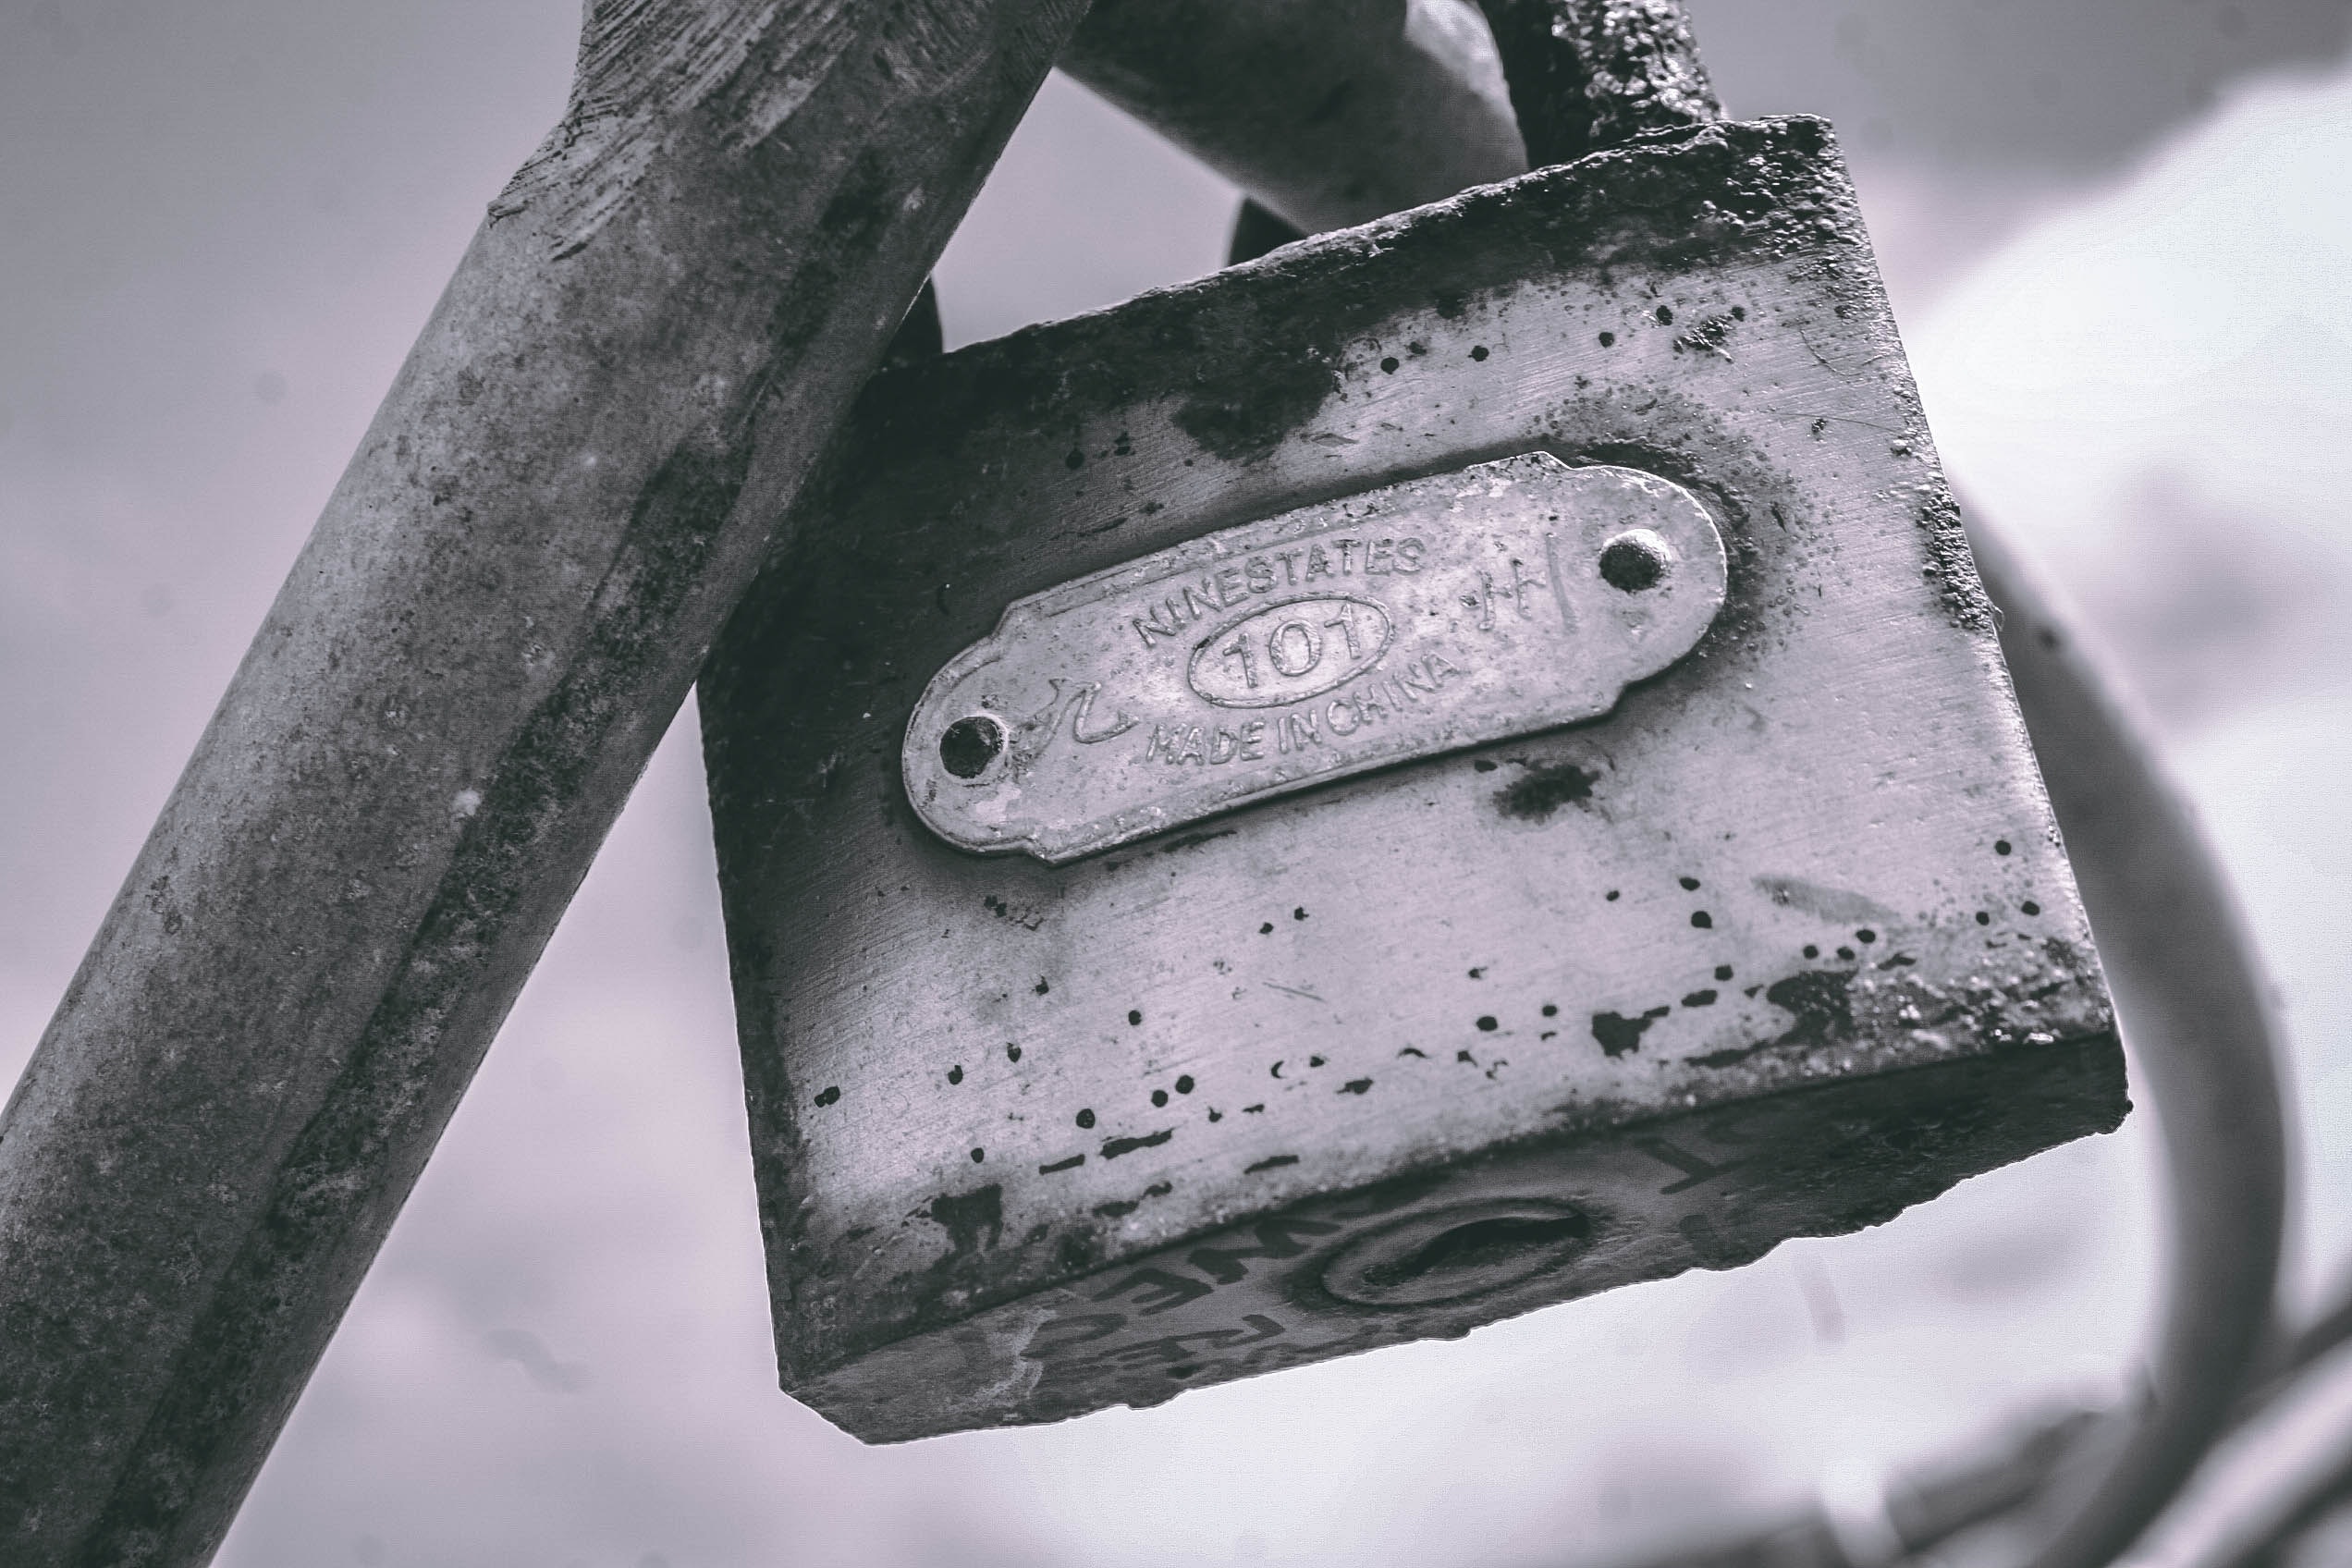
lock, padlock, snapshot, black and white, iron, monochrome photography, monochrome, metal, photography, hardware accessory, stock photography, number, style, still life photography